Coupé utility

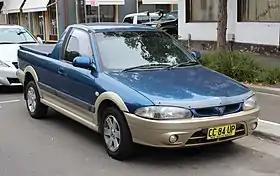
Proton Jumbuck

Since the 1970s, utes have been built in Brazil under European car-maker badges, usually based on hatchbacks. For example, the Ford Courier was based on the Ford Fiesta MkIV. Current examples include the Chevrolet Montana, based on the Opel Corsa and later on the Chevrolet Agile, the Peugeot Hoggar, based on the South American Peugeot 207, the Volkswagen Saveiro, based on the Volkswagen Gol, and the Fiat Strada, based on the Fiat Palio.